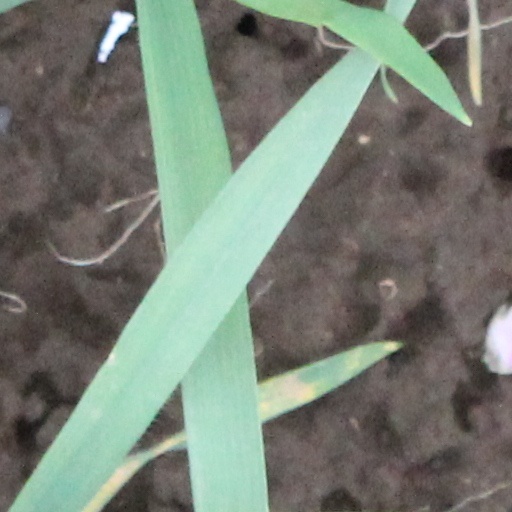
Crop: wheat